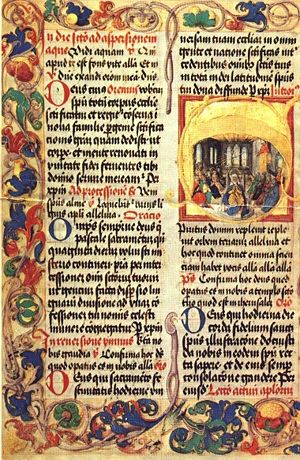
Graduale
Illumineret gradual, udført til Johan 1. Albrecht.